Holly Farrell

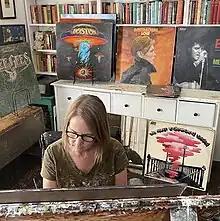
Holly Farrell working on paintings for The Album Project in her Toronto studio.

Having no art training beyond high school, Farrell began painting at 30, something she did to counter the stress of her daytime work. Considered self-taught, she exhibited her first paintings in the Folk Art category at the Toronto Outdoor Art Exhibition in 1992. Between 1992 and 2000 Farrell focused on honing her drawing and painting skills, while trying to build a following in Toronto. By 2005 Farrell had gained attention in such publications as Toronto Life, The Toronto Star, and the Globe And Mail. The Star's Peter Goddard said about Farrell's 2003 show: